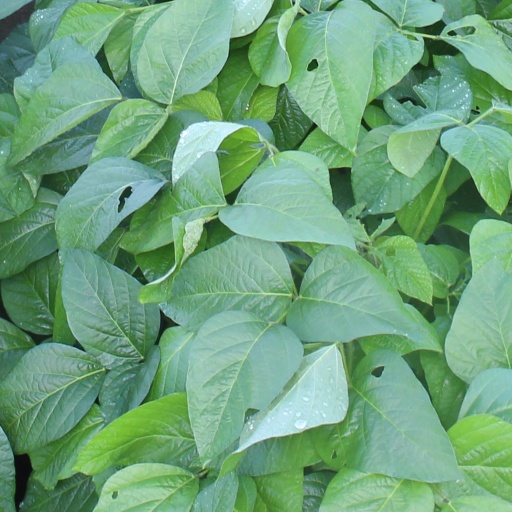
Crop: soybean